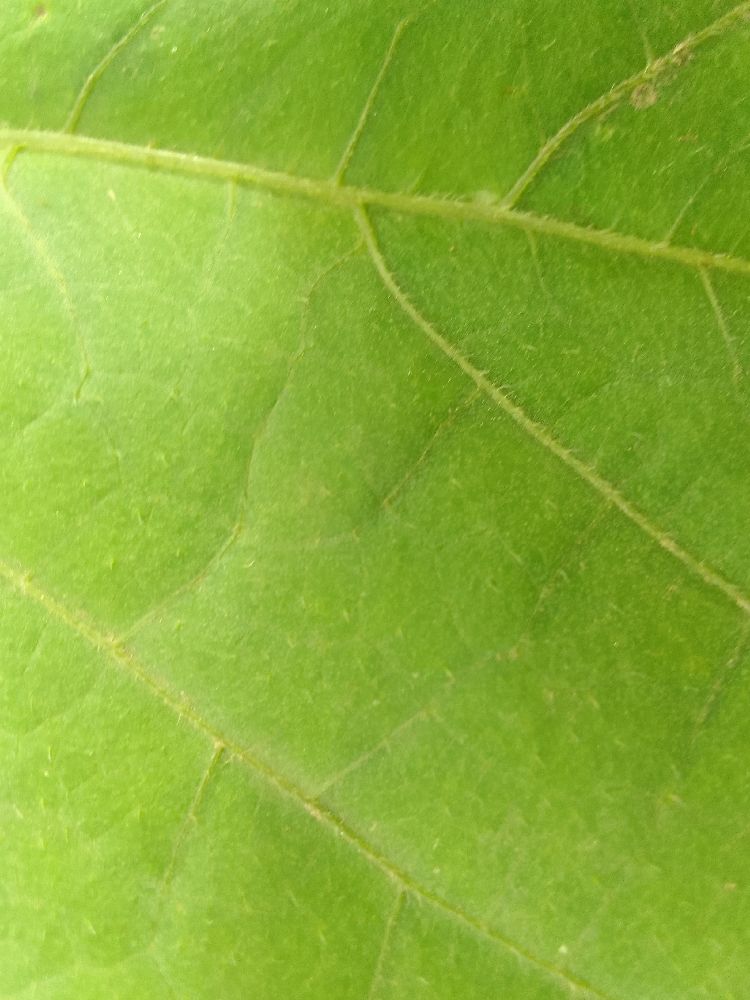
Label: healthy